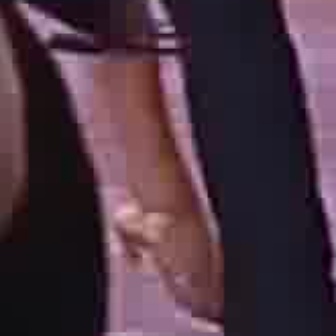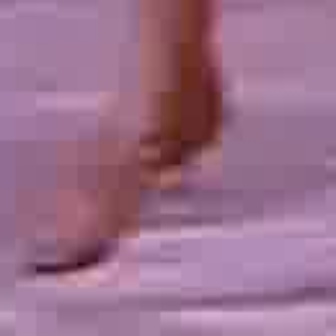
  Please identify the target specified by the bounding box [107,189,241,323] in the first image and locate it in the second image. Return the coordinates in [x_min,y_min,x_max,y_max] format.
Answer: [19,64,220,266]